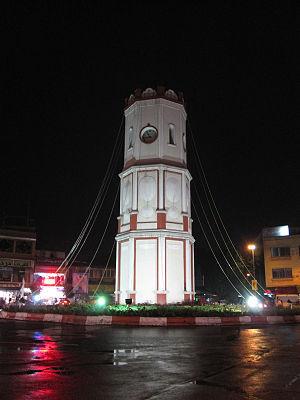
Sari est la capitale de la province de Mazandéran en Iran. Elle est située au nord de la chaîne montagneuse de l'Elbourz et sur la côte sud de la mer Caspienne.